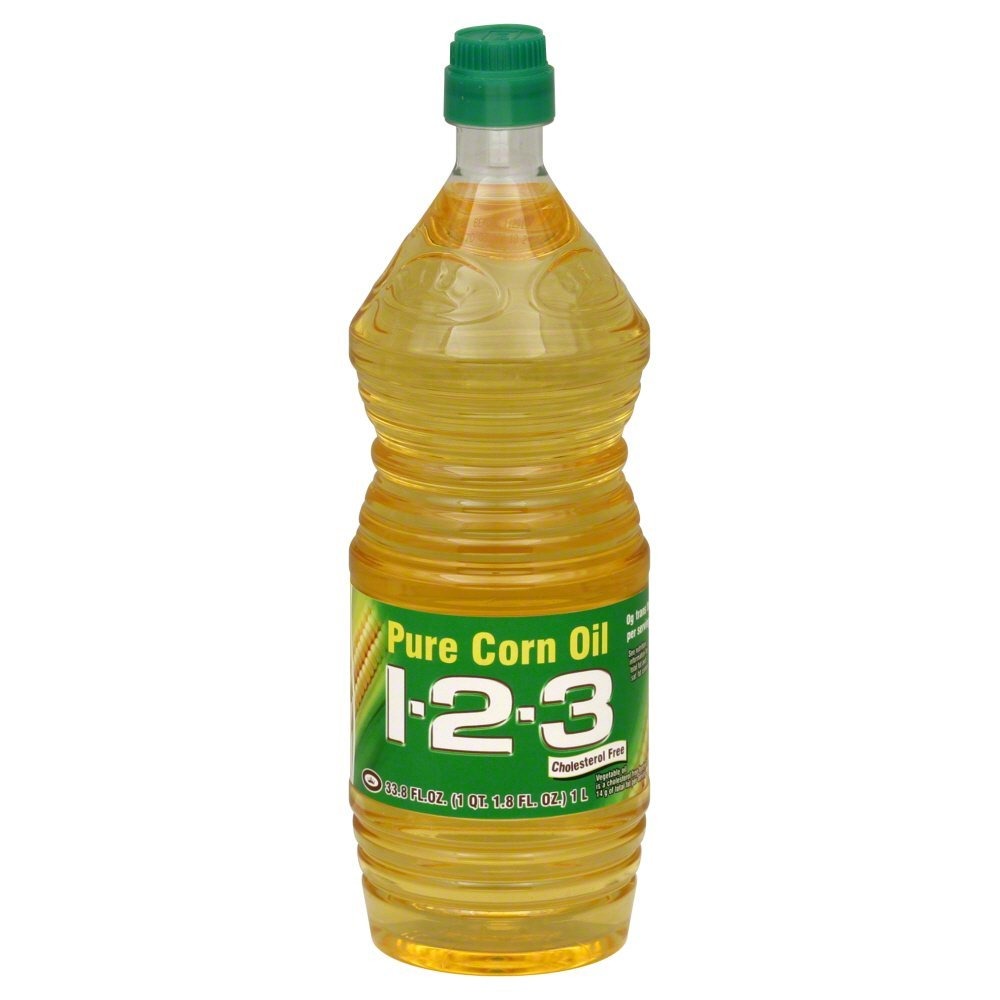
Item Name: 1 2 3 Oil Corn
Value: 12.0
Unit: Count

Price: 3.58